Anti-communism

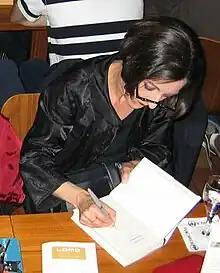
Herta Müller in 2009

The Catholic Church has a long history of anti-communism. The most recent Catechism of the Catholic Church states: "The Catholic Church has rejected the totalitarian and atheistic ideologies that have been associated with 'communism' in modern times... Regulating the economy solely by centralized planning perverts the basis of social bonds... [Still,] reasonable regulation of the marketplace and economic initiatives, in keeping with a just hierarchy of values and a view to the common good, is to be commended".